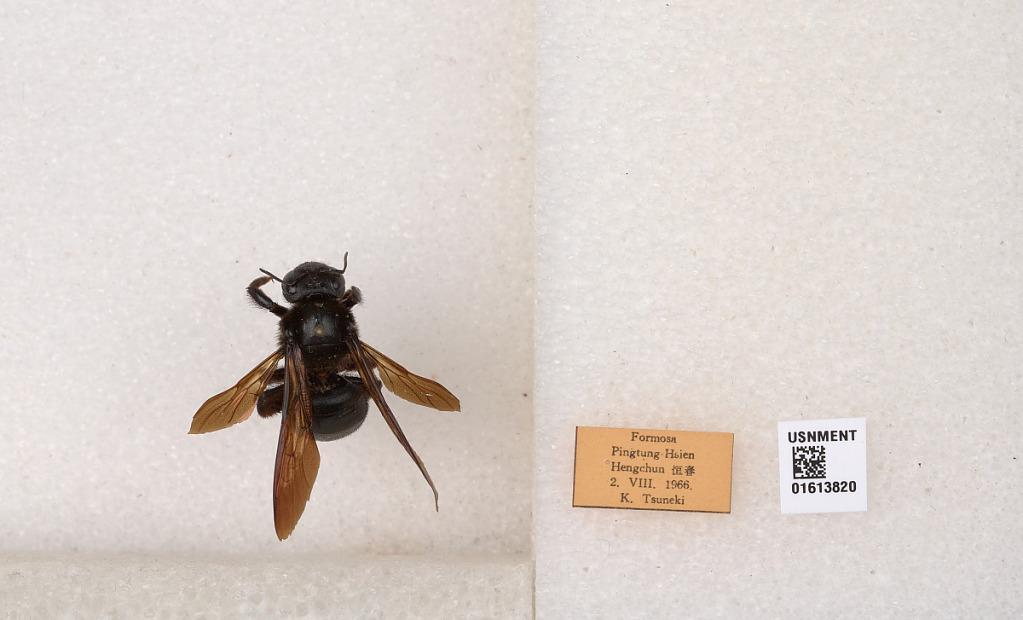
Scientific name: Xylocopa (Biluna) tranquebarorum formosana Matsumura
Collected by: K. Tsuneki
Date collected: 1966-8-2
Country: Taiwan
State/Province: Taiwan
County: Pingtung
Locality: Hengchun